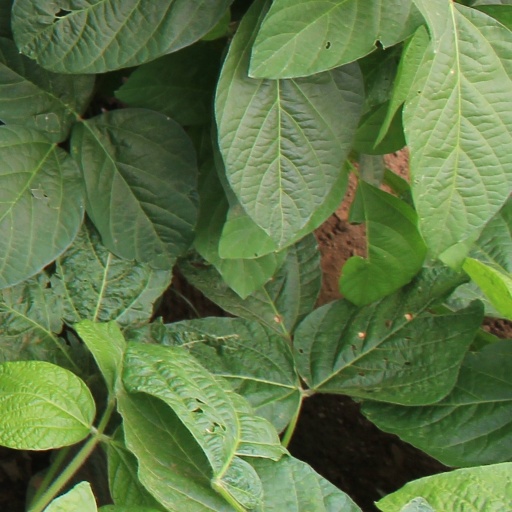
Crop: soybean